Bahamasair

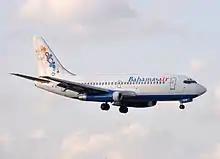
A former Bahamasair Boeing 737-200 in 2012

In November 2011, the government discussed plans to replace the Bahamasair Boeing 737-200s with more fuel efficient and cost effective aircraft. However, it was said that pre-owned